March 701

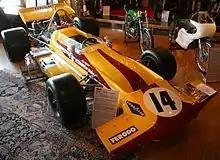
Chassis 701/8 in its Antique Automobiles Racing livery, as driven by Ronnie Peterson at the 1970 Monaco Grand Prix

March introduced the 701 to press and public at a large event hosted at Silverstone circuit on Friday 6 February 1970. Chris Amon demonstrated his works chassis, 701/1, while Jackie Stewart drove the first of the Tyrrell customer cars, chassis 701/2. Speculation regarding March's source of funding had been rife since the announcement of the March Formula One car, and also in attendance was newly unveiled team sponsor Andy Granatelli, of the STP Corporation. In addition to the two lead drivers, Granatelli's nominated driver, Mario Andretti, also appeared, although he did not try the new car. Amon's new works team mate, Jo Siffert, did though, as did March Formula Two driver Ronnie Peterson.